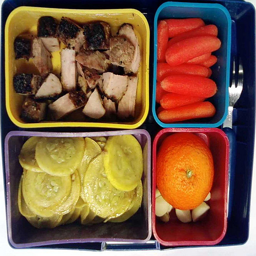
A set of four plastic containers with a metal fork.
Some containers of food containing carrots, oranges, lemon and some meat.
A sectioned lunch box with grilled chicken, carrots, squash and an orange
a close up of different containers of food
Several plastic colored bowl sections containing different food.